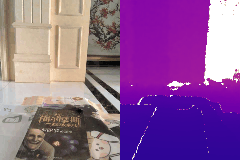
Label: book